Bonfire (Dark Souls)

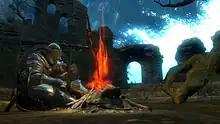
A bonfire as it appears in "Dark Souls"

The bonfire is a place of rest and form of in-game checkpoint for the player character in the "Dark Souls" series of action role-playing games created by Hidetaka Miyazaki and Japanese developers FromSoftware. Making its debut in the 2011 video game "Dark Souls" and reappearing in its sequels, "Dark Souls II" and "Dark Souls III", bonfires take the appearance of a pile of ash and bones pierced by a coiled sword and emitting an orange flame. Bonfires, which are scattered across many areas, serve as both a means to save in-game progress and as a utility area for leveling up, repairing gear, and replenishing a player's health, magic, and healing items, or "Estus Flasks". Resting at a bonfire will respawn most enemies, and, upon their death, players will return to the last one they previously used. According to Miyazaki, it was meant not only to serve utilitarian purposes but also be an area to relax in an otherwise harsh fantasy world.